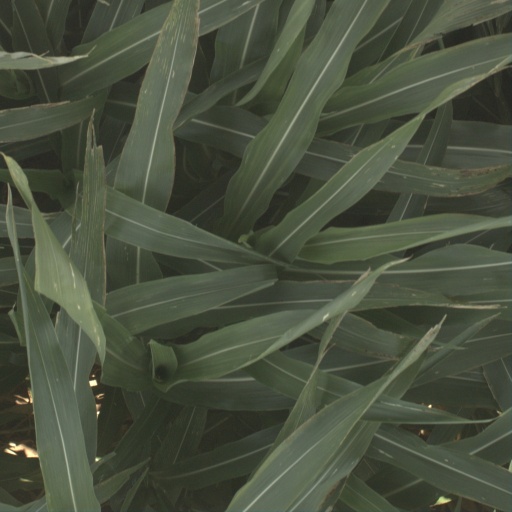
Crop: sorghum